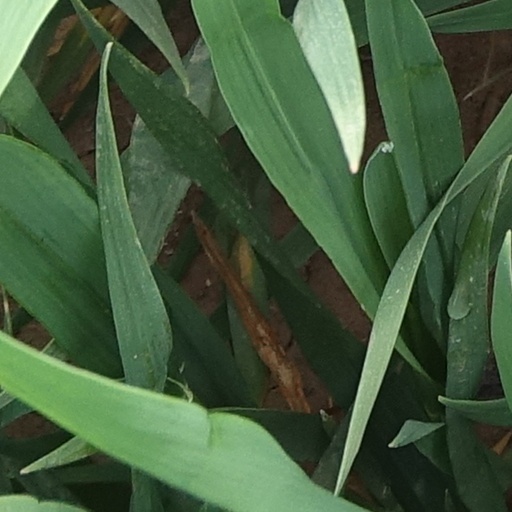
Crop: wheat